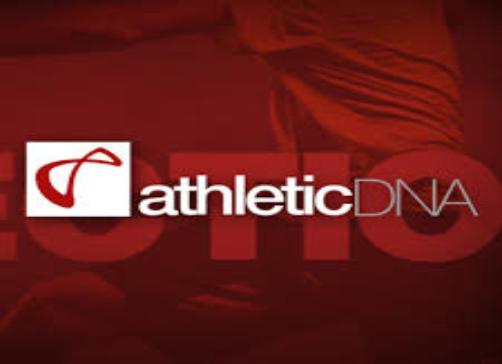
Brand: Athletic DNA
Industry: Clothes